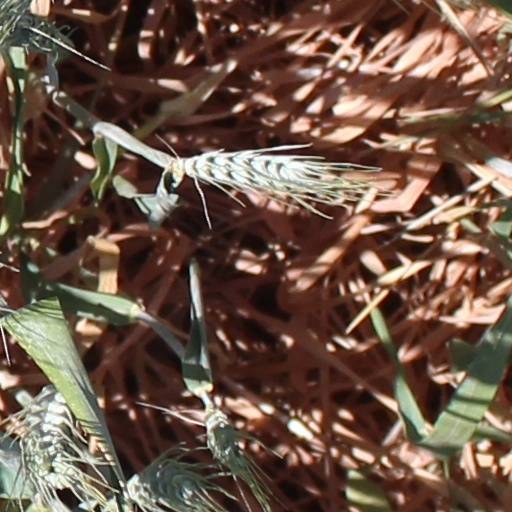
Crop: wheat